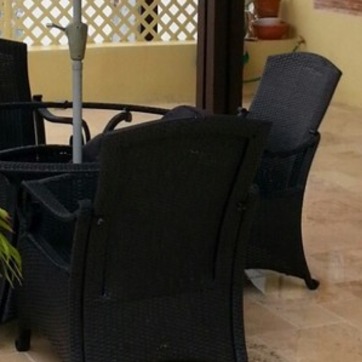
Material: other